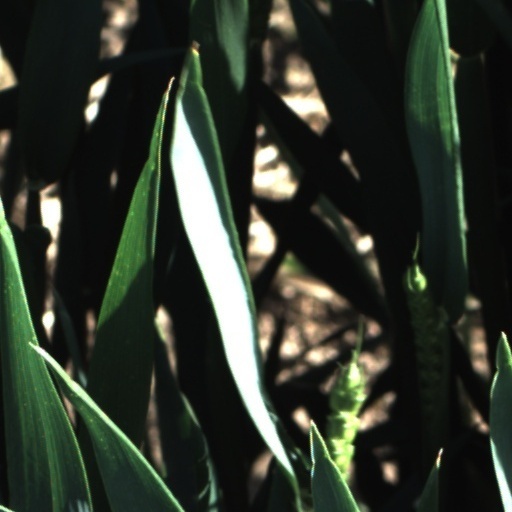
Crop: wheat